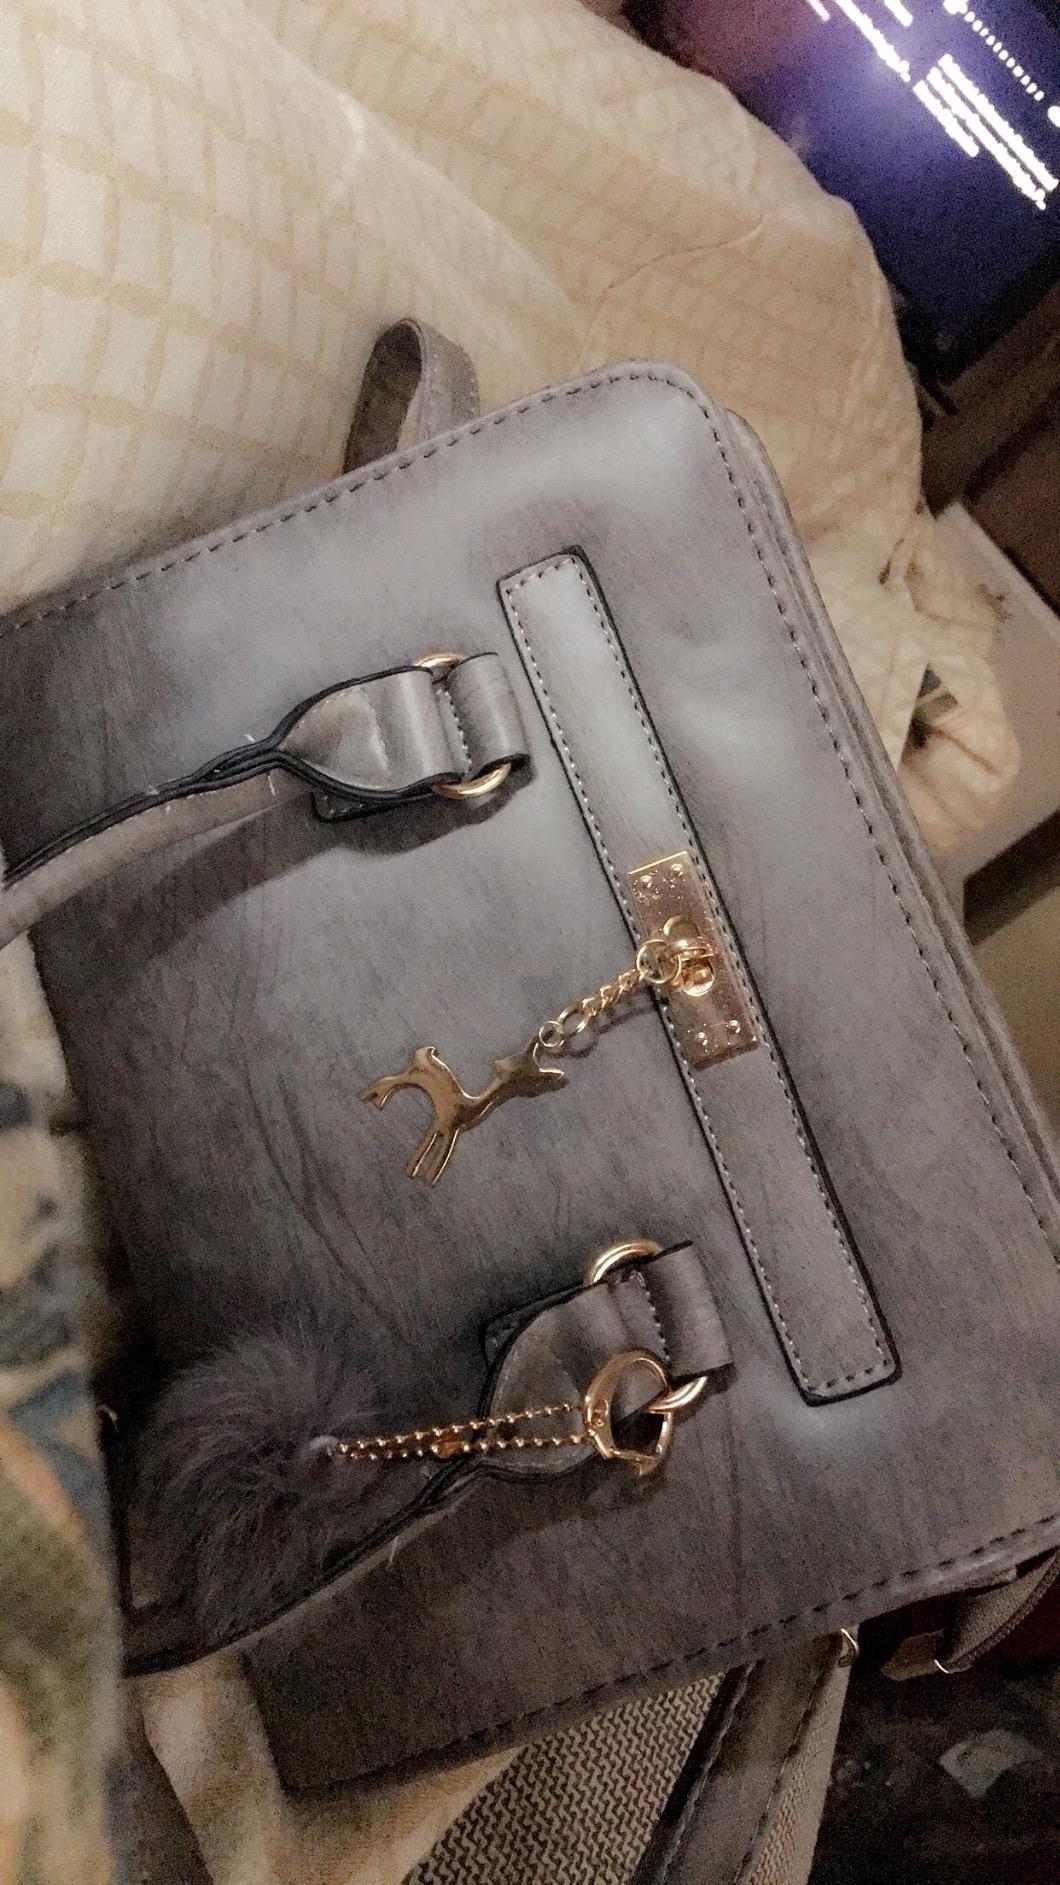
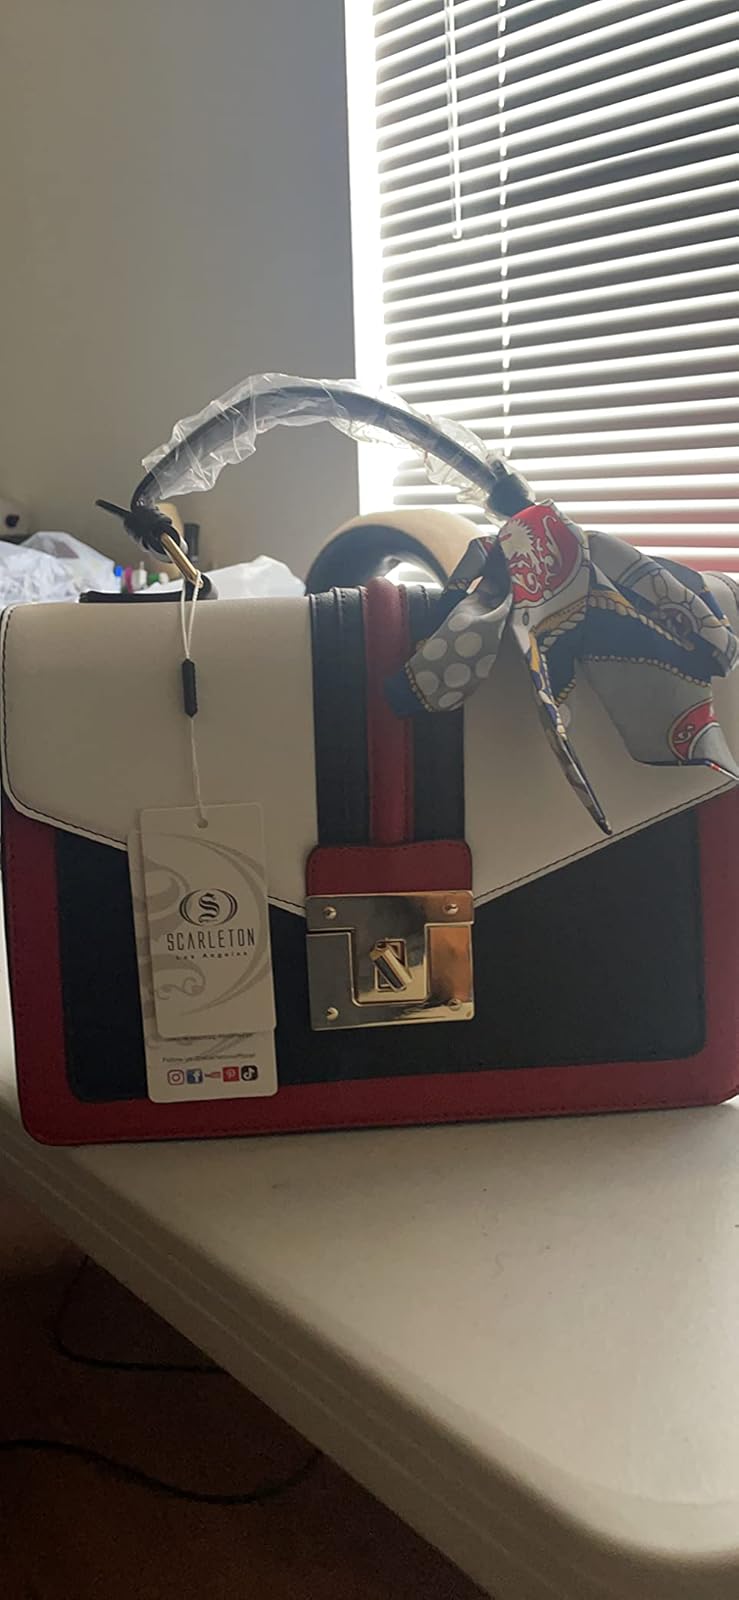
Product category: accessories_handbag
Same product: no